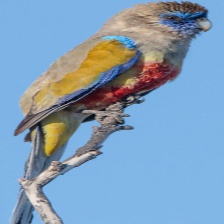
Species: EASTERN BLUEBONNET
Scientific name: NORTHIELLA HAEMATOGASTER